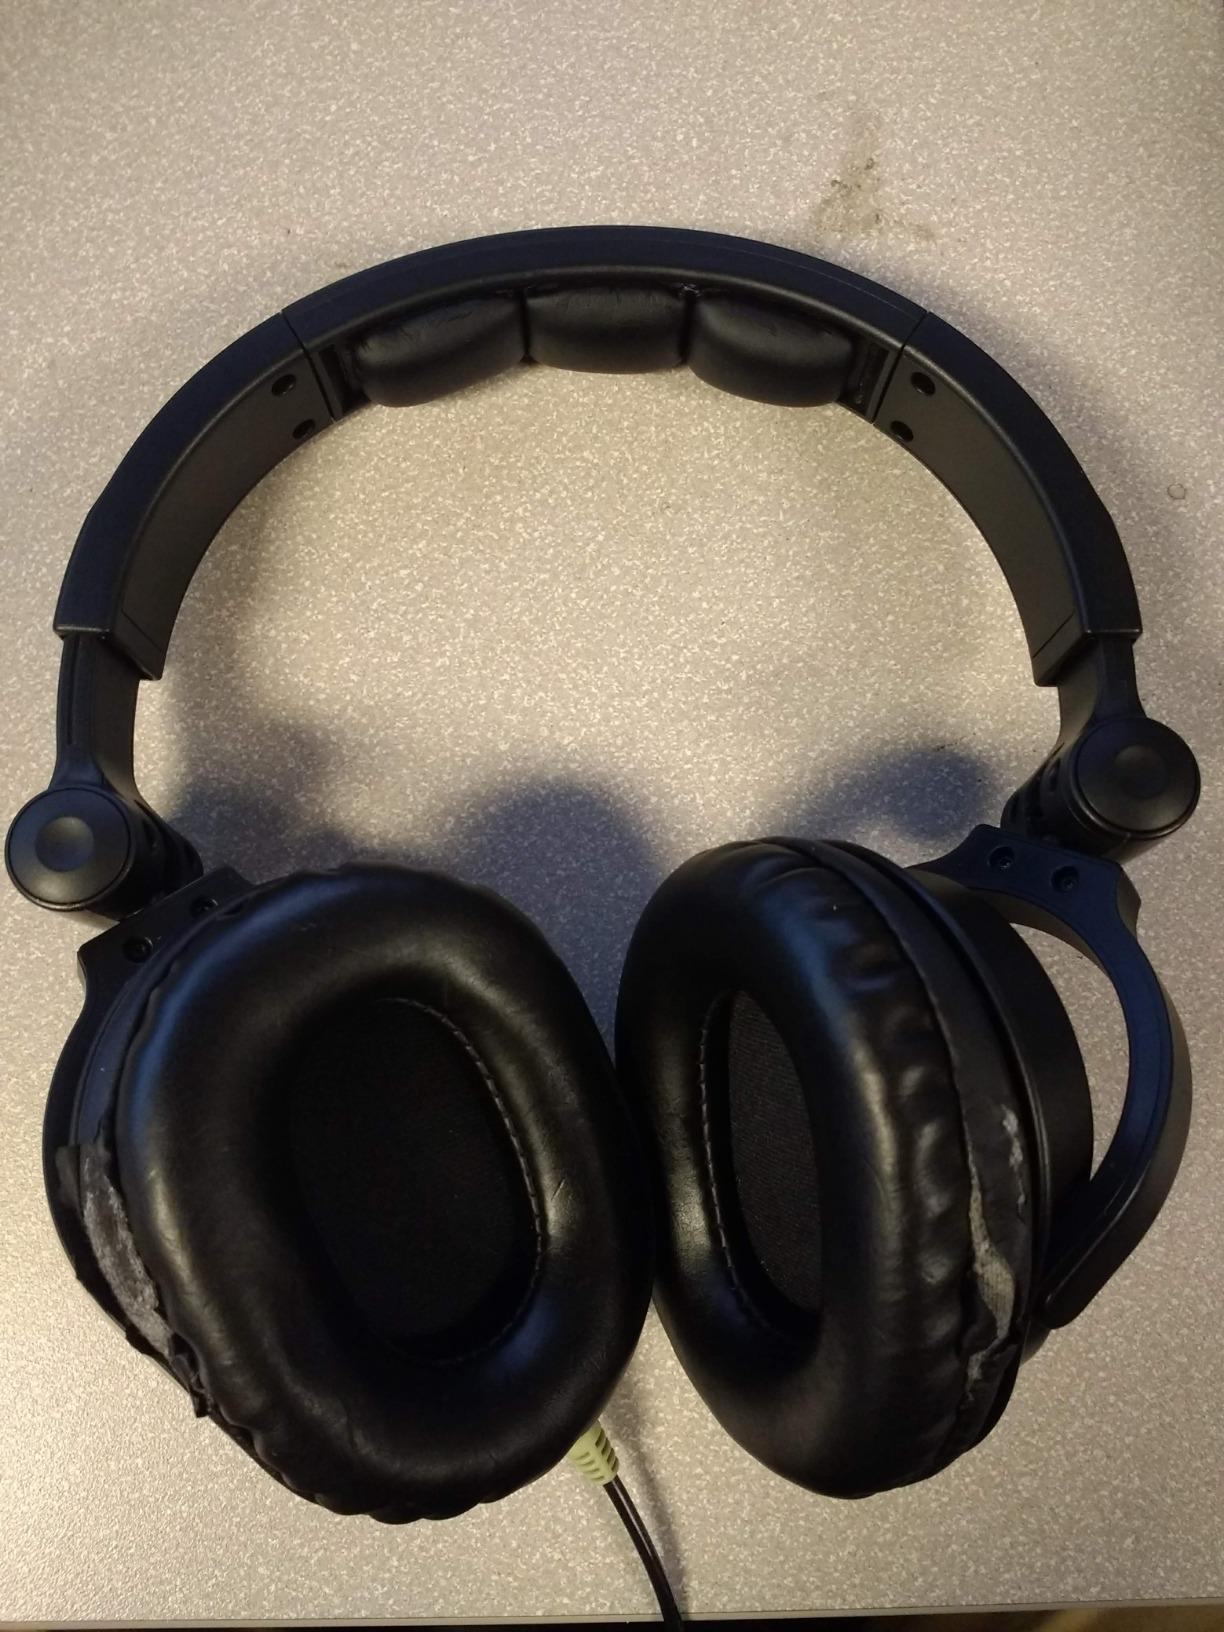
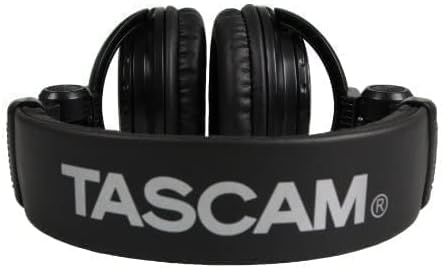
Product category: headphones
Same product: no